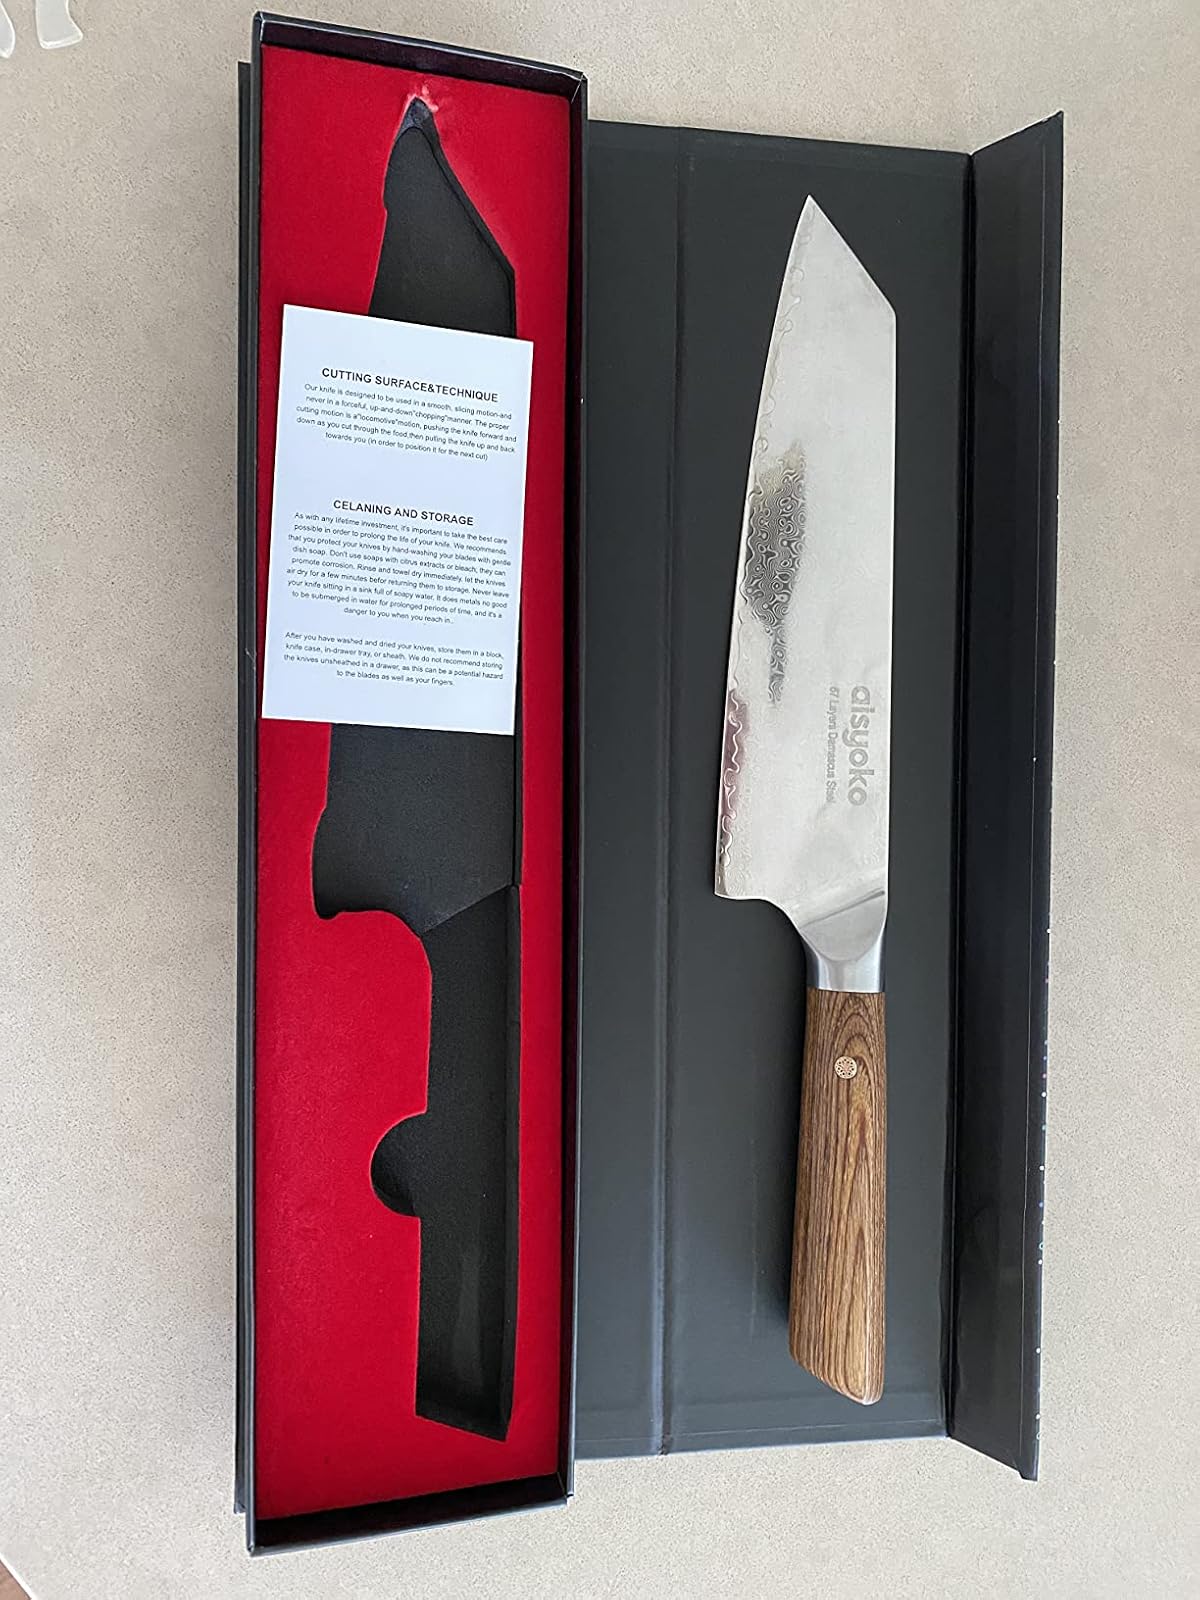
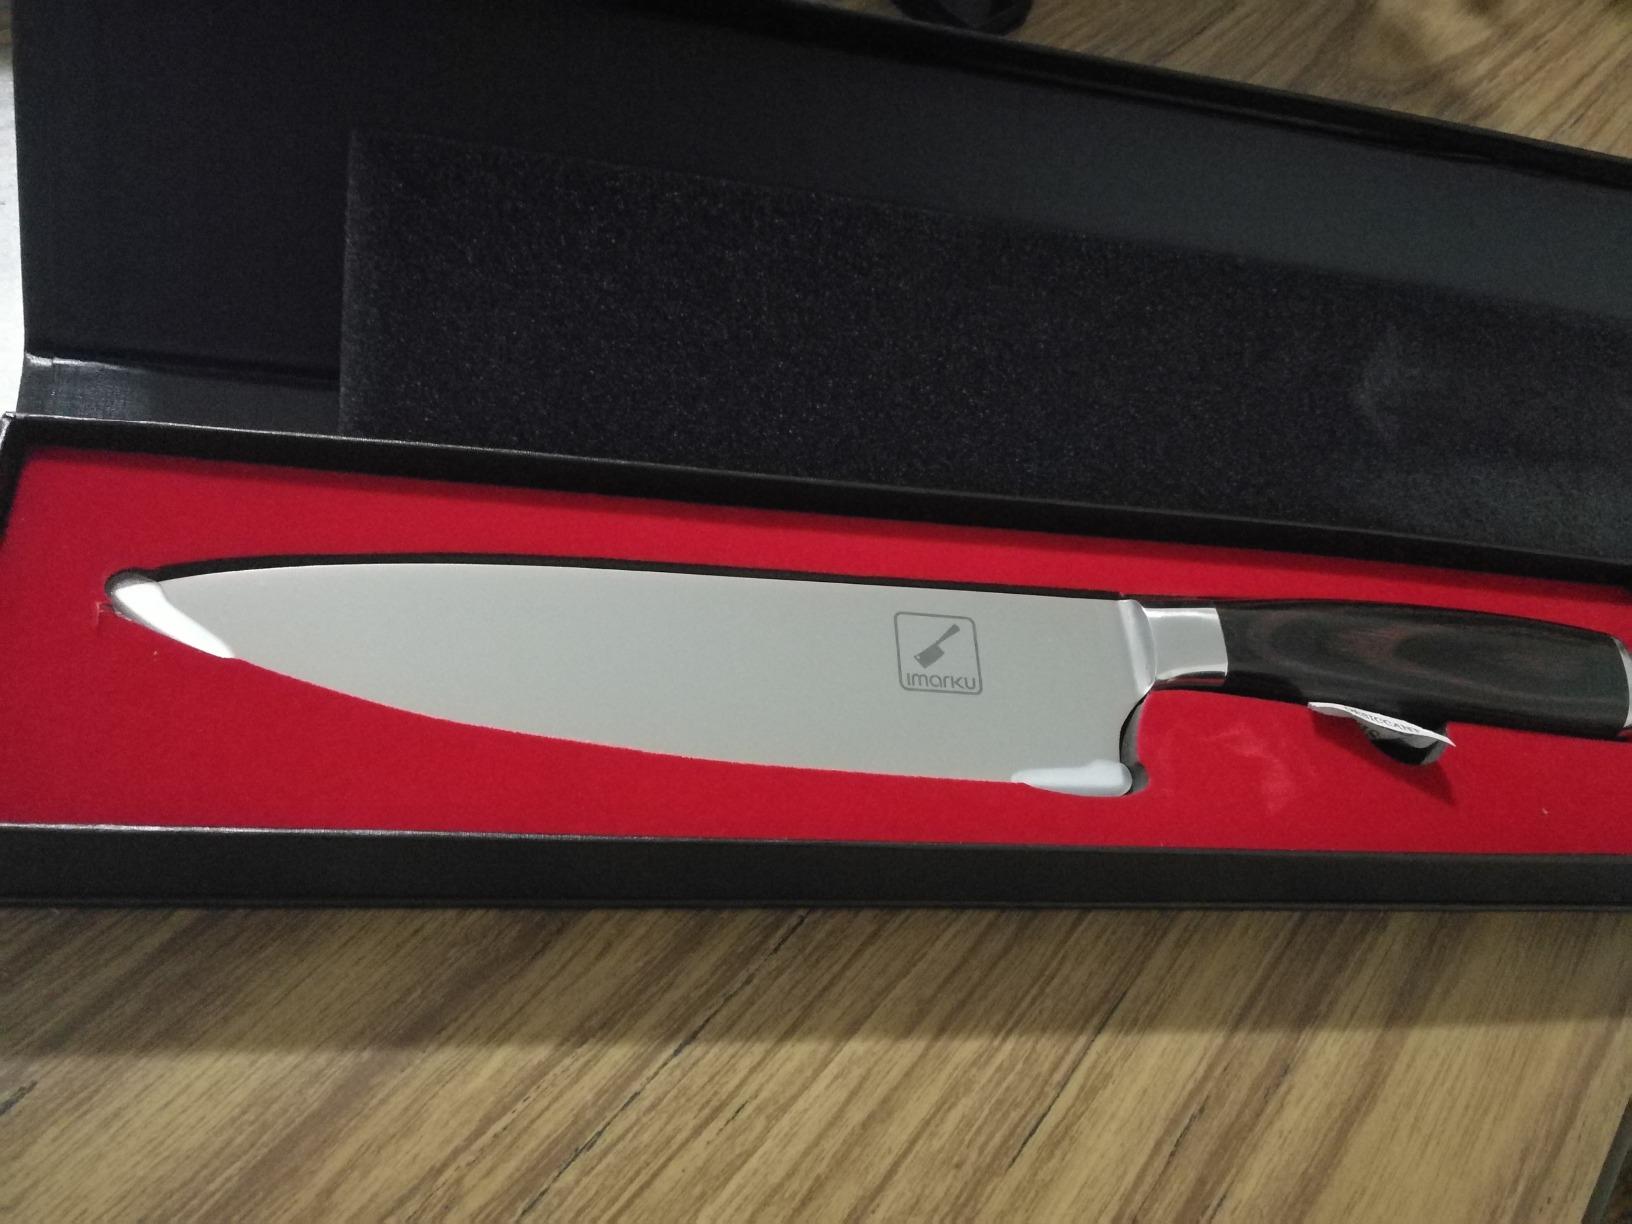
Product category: items_knife
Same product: no